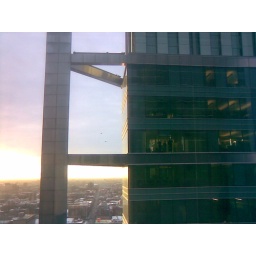
News or police helicopters in the background. People in the building across the street trying to get a better look of the situation.